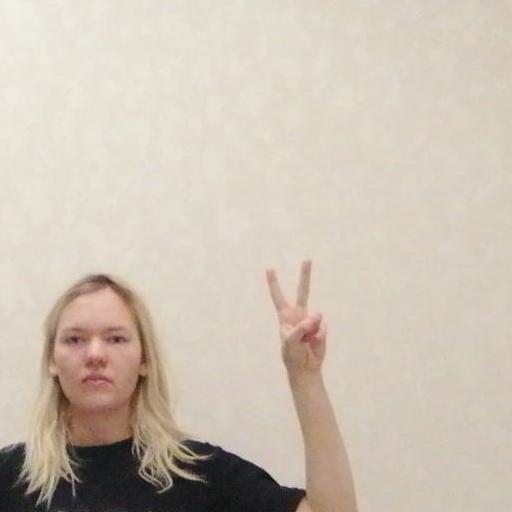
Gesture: peace